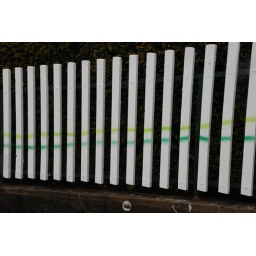
Someone took against the white fence